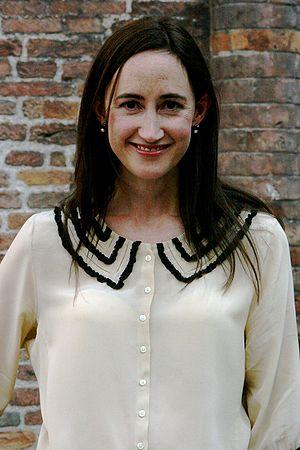
Sophie Kinsella, née le 12 décembre 1969 à Londres, est une femme de lettres britannique.